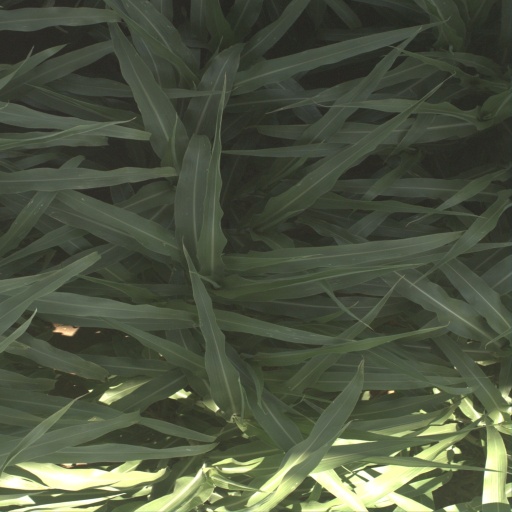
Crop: sorghum